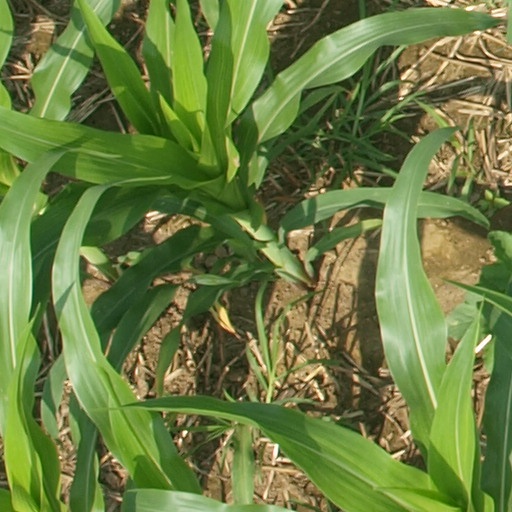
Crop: maize; corn